Sammy Going South

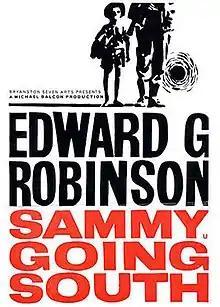
1963 British cinema poster

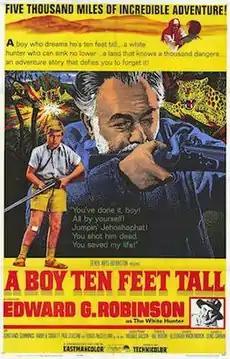
United States theatrical poster for "A Boy Ten Feet Tall"

Sammy Going South (retitled A Boy Ten Feet Tall for its later US release) is a 1963 British adventure film directed by Alexander Mackendrick, photographed by Erwin Hillier and starring Edward G. Robinson, Fergus McClelland and Constance Cummings.